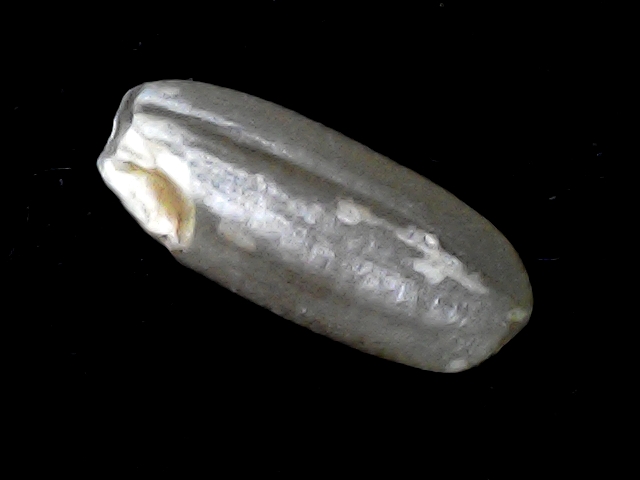
Rice variety: BD51